Los Feliz, Los Angeles

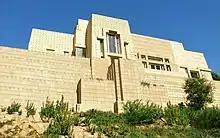
Ennis House, designed by Frank Lloyd Wright, was built in 1924.

Following the American conquest of California, Rancho Los Feliz had a succession of owners after the Feliz family. The family first sold the rancho to noted statesman Antonio F. Coronel, before it passed to James Lick, whose estate sold the rancho to Griffith J. Griffith. Griffith donated over half of the ranch to the city of Los Angeles. This ranch became one of the largest city-owned parks in the country, Griffith Park.